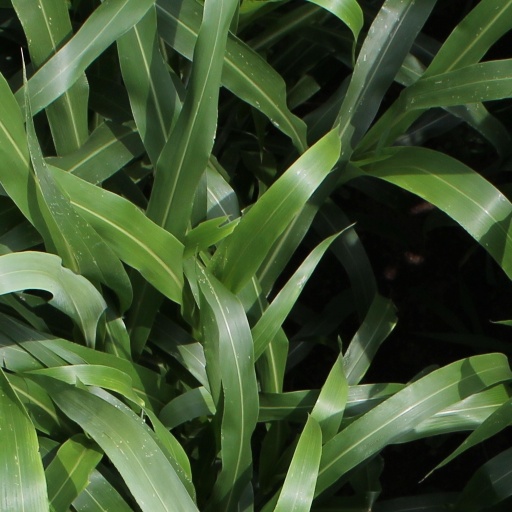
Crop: sorghum